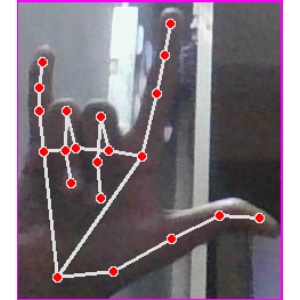
अक्षर: व